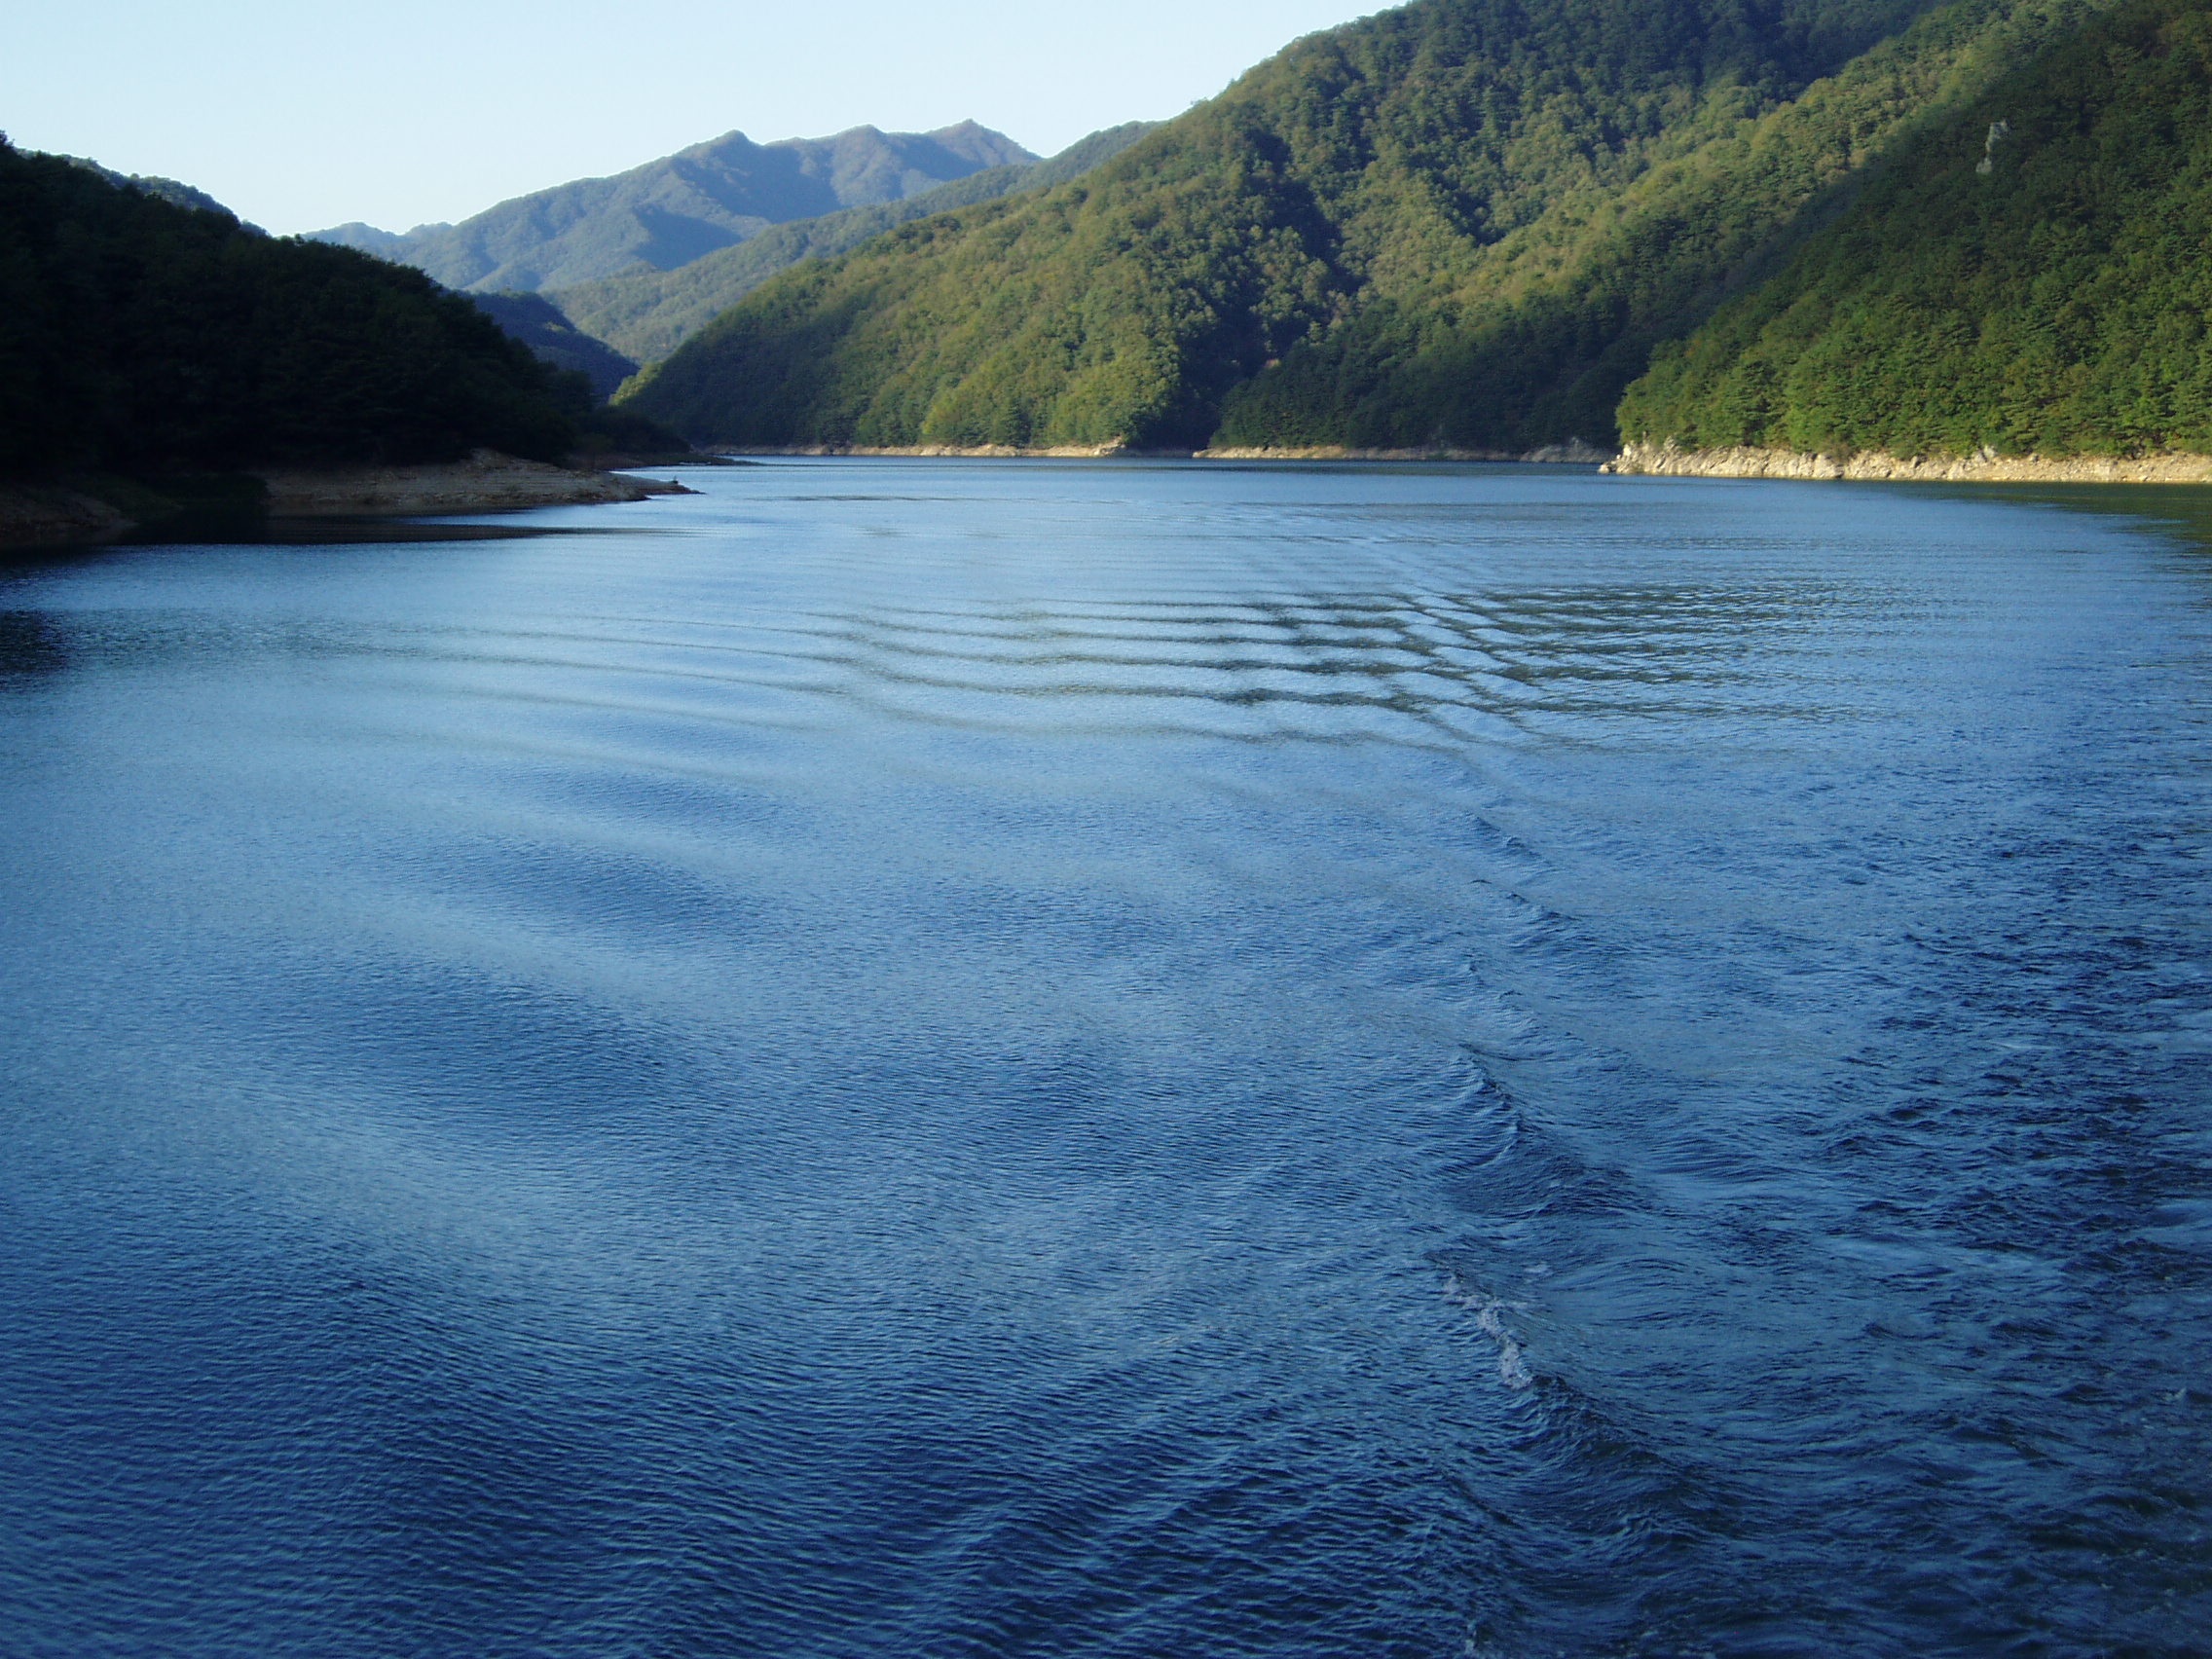
landscape, sea, water, nature, mountain, lake, river, travel, reflection, scenery, bay, fjord, reservoir, tourism, body of water, loch, republic of korea, gangwon do, glacial landform